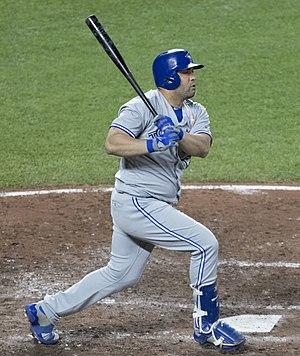
Kendrys Morales est un joueur de premier but et frappeur désigné évoluant avec les Athletics d'Oakland de la Ligue majeure de baseball.